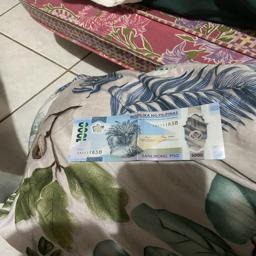
Label: 1000_New_Front